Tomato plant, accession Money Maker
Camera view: tilt-top (135 deg); turntable rotation: 0 degrees
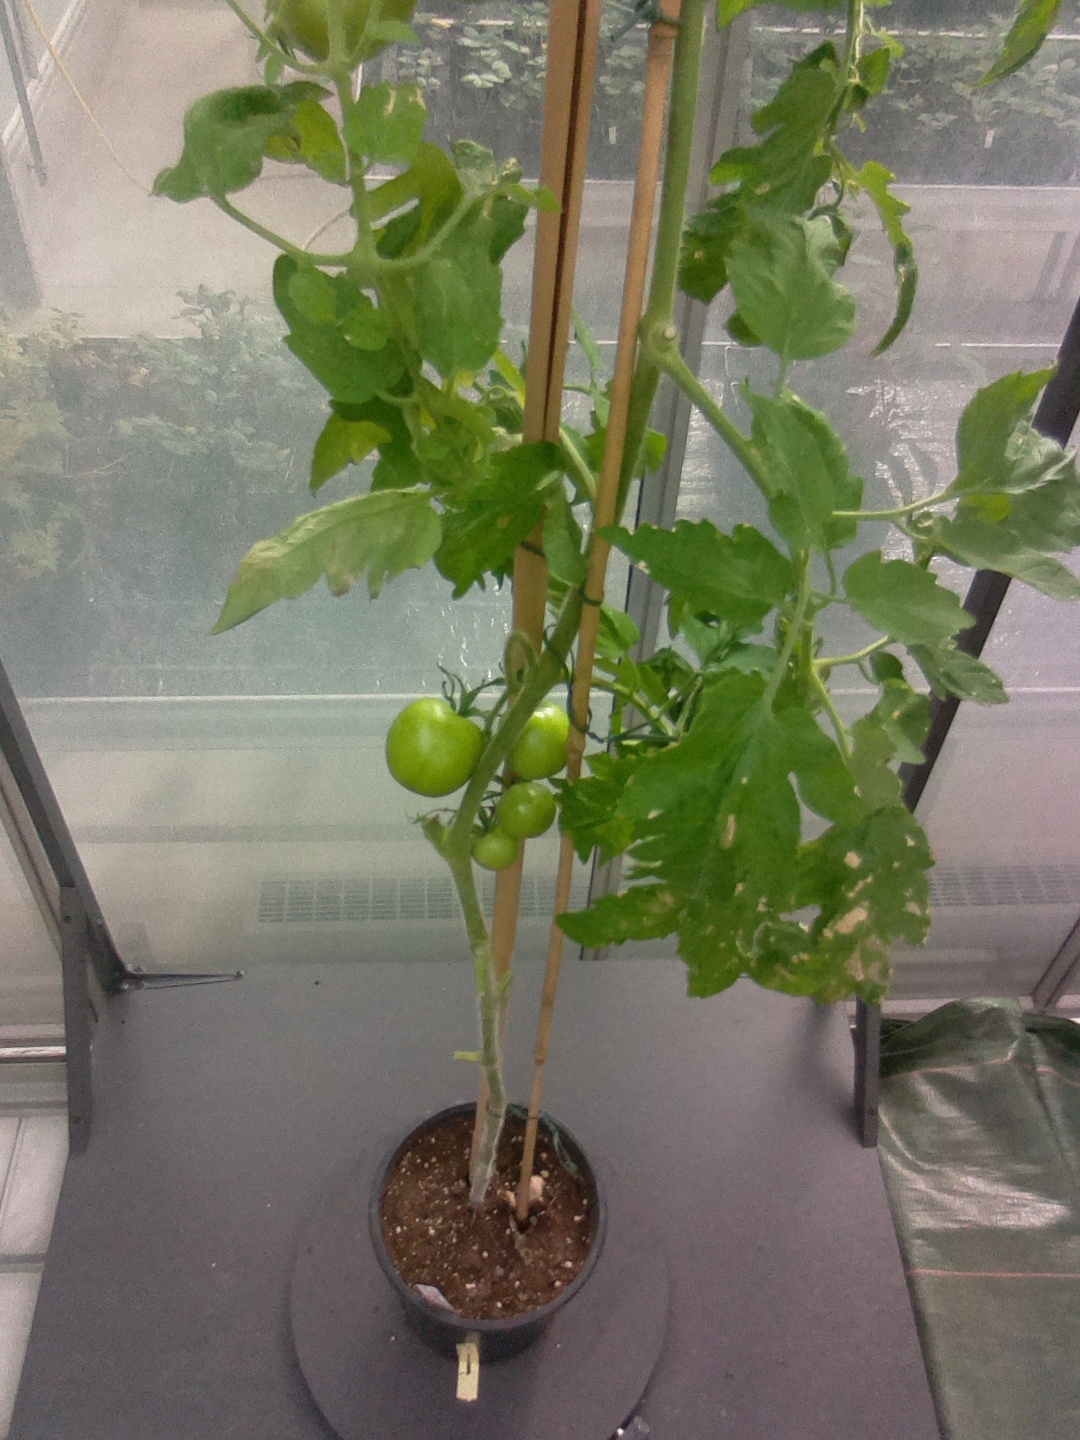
BBCH growth stage 75: 50%-60% of final fruit size